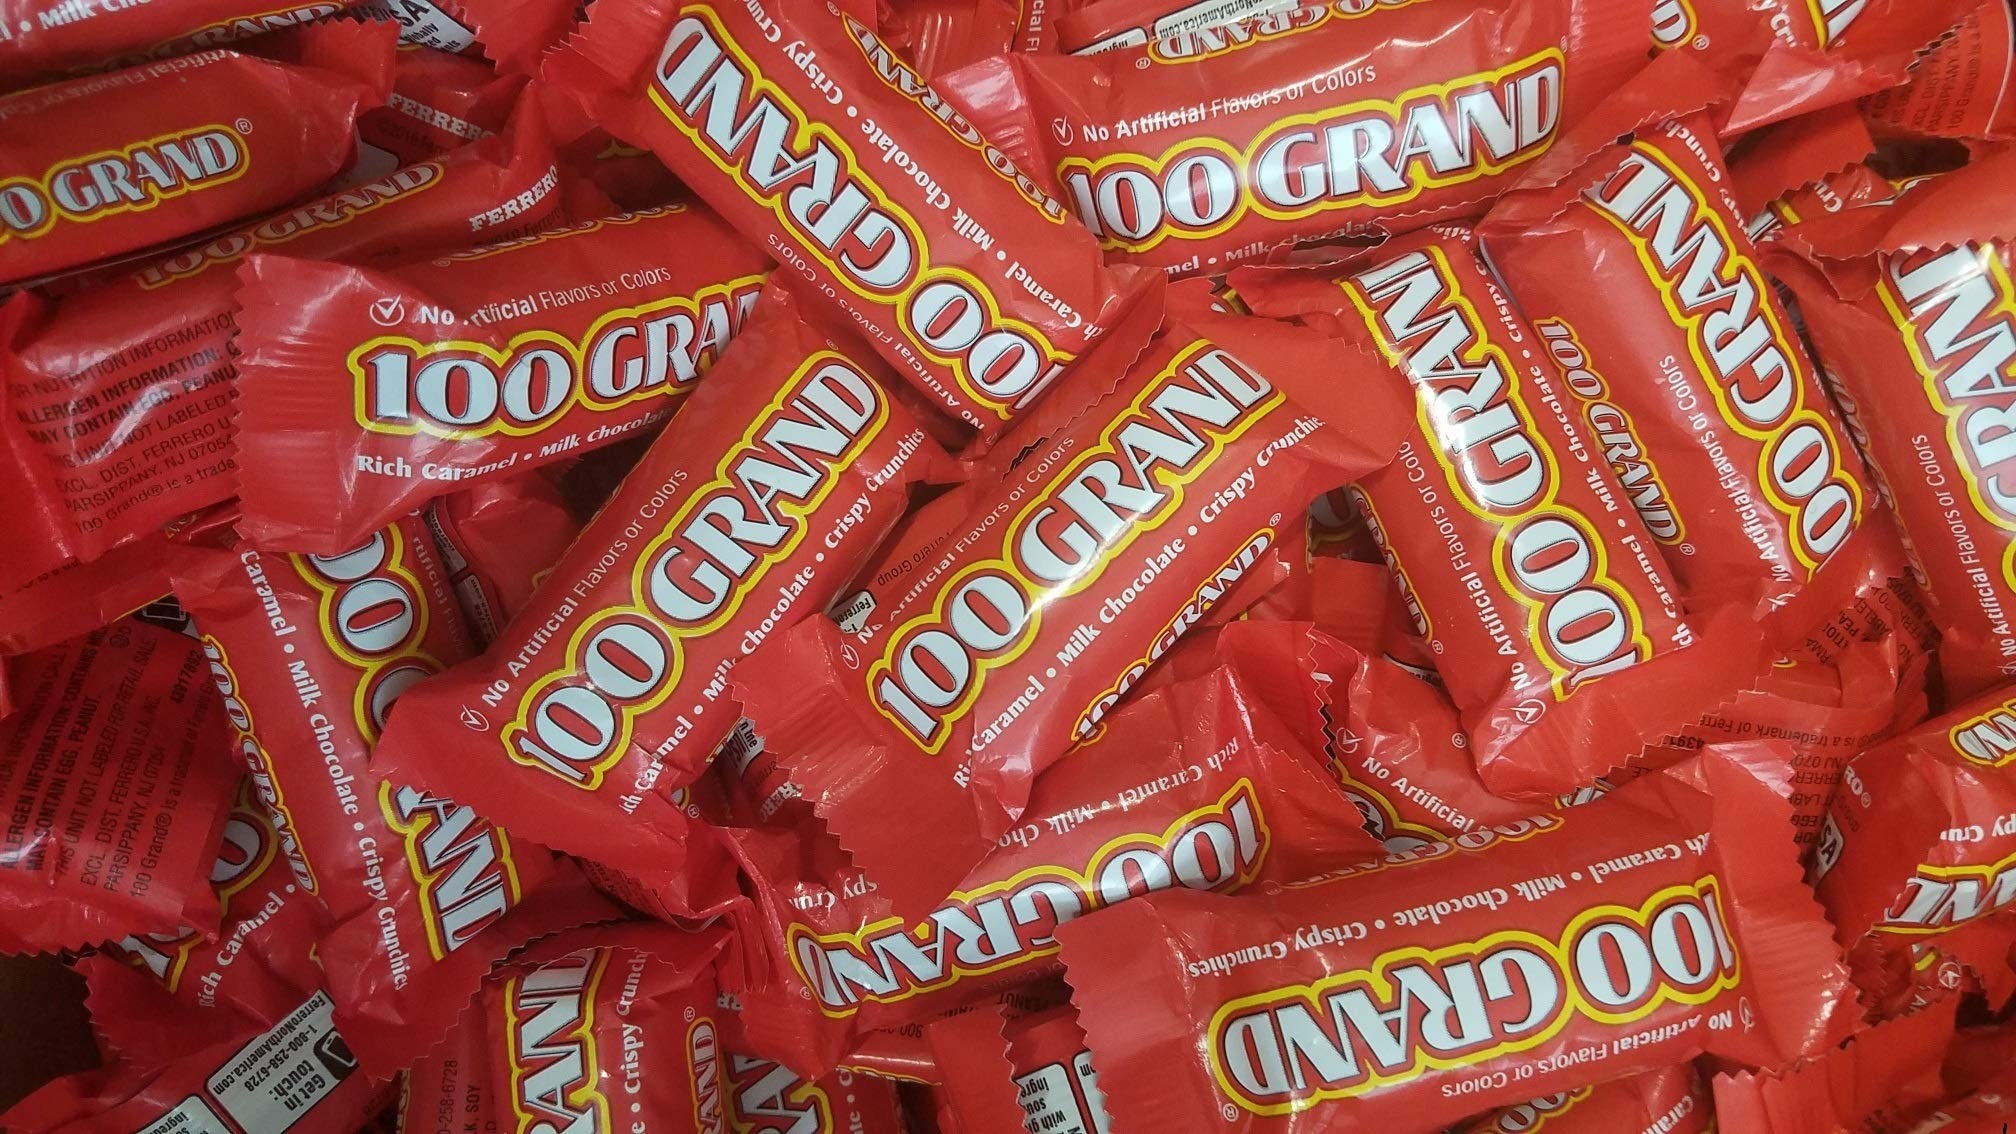
Item Name: 100 Grand (32 Ounce Bag).
Value: 32.0
Unit: Ounce

Price: 24.99